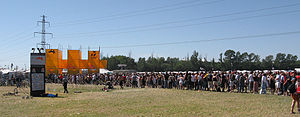
Roskilde / Kultur / Musik / Roskilde Festival
Roskilde Festival 2007
Roskilde er en dansk by på Østsjælland ud til den sydøstlige del af Roskilde Fjord. Den er en af landets ældste byer og er hovedby for Roskilde Kommune midt mellem København, Ringsted, Holbæk og Danmarks 10. største by med 51.262 indbyggere. Byen tilhører Region Sjælland.